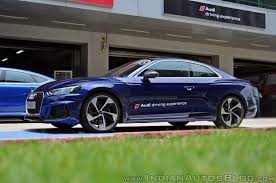
Label: noambulance